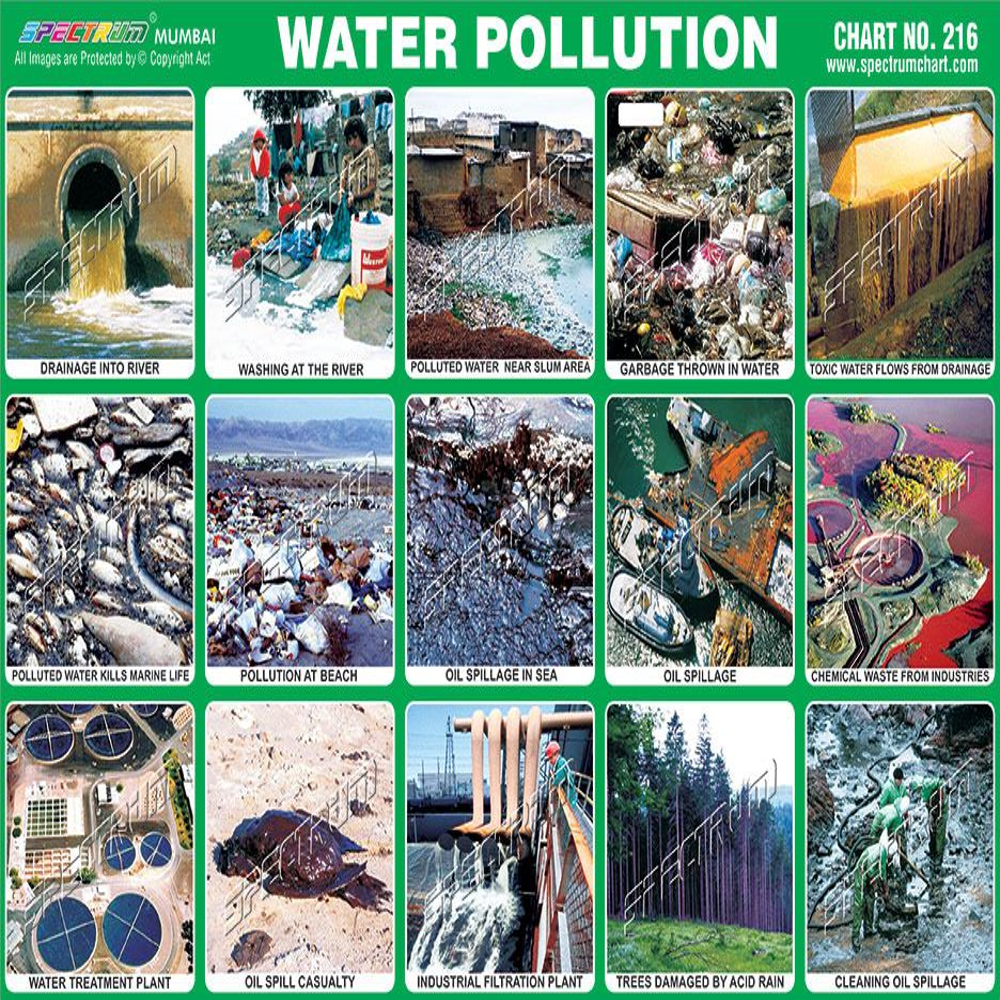
Body of water present: no
Land polluted: no
Water polluted: no
Pollution percentage: 0%